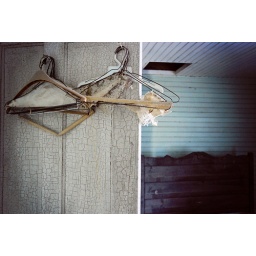
Old hangers on the back of a bedroom door in an old house in Virginia. Florabella action.